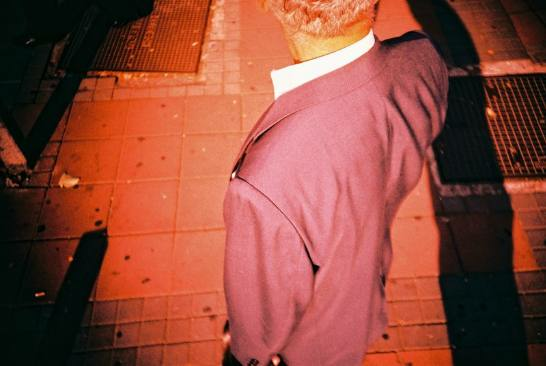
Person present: Yes